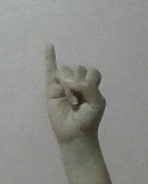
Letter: meem